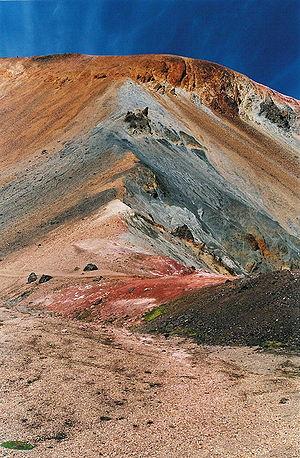
Le Brennisteinsalda, Islande. Ce spectaculaire volcan se trouve à proximité du Landmannalaugar. Il se situe sur le trek reliant Landmannalaugar à Þórsmörk, le Laugavegur.
La Brennisteinsalda est un volcan culminant à 855 m, appartenant au complexe de volcans Torfajökull situé dans le Sud de l'Islande.